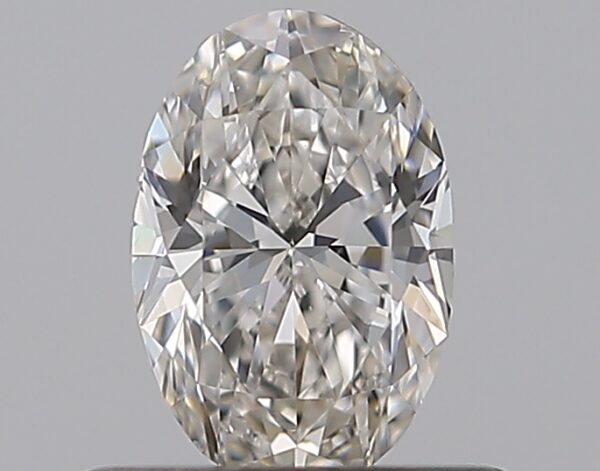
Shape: oval
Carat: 0.5
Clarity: VS2
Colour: G
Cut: VG
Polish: EX
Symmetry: VG
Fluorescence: N
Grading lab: GIA
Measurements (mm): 6.32 x 4.22 x 2.75